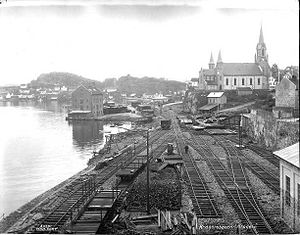
Kragerøbanen
Kragerø Station, 1927.
Kragerøbanen er en nedlagt jernbane mellem Neslandsvatn Station på Sørlandsbanen og Kragerø i Norge.